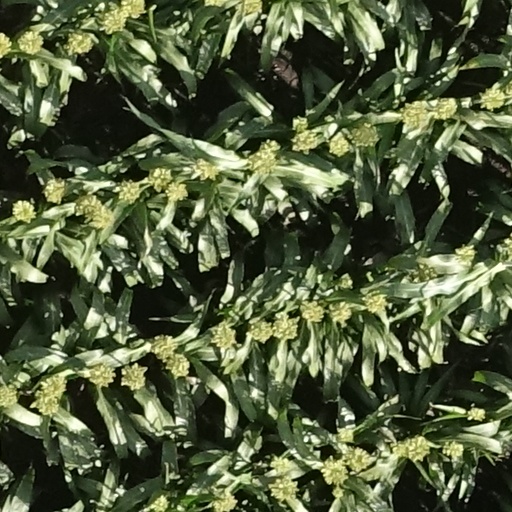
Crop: sorghum